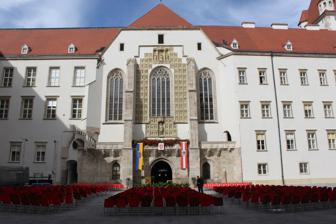
Building: St. George's Cathedral, Wiener Neustadt
Country: Austria
Year built: 1460
Church in Wiener Neustadt, Austria St. George's Cathedral, Wiener Neustadt Cathedral of the Austrian Military Ordinariate Kathedrale St. Georg Location Wiener Neustadt Country Austria Denomination Roman Catholic Church Interior view St. George's Cathedral in Wiener Neustadt ( German : Kathedrale St. Georg ) is the cathedral of the Military Ordinariate of Austria and a minor basilica . It is located inside the castle, Burg Wiener Neustadt . The church, begun in 1440 on the west side of the castle, was commissioned from the architect Peter von Pusica by Frederick III, Holy Roman Emperor . At the end of the work the church was dedicated to St. Mary and consecrated in 1460. In 1479 the Order of the Knights of St. George established their headquarters in Wiener Neustadt, and the patron of the church became Saint George . After the abolition of this chivalric order in 1600, the church was entrusted first to the Cistercians and later the Piarists . In 1608 and 1616 two fires damaged the castle and the church, which were repaired by initiative of Maximilian III . With the foundation of the Theresian Military Academy on December 14, 1751, the church was closely tied to the fate of the castle as the headquarters of the military school. The castle and church were completely destroyed in bombing during the Second World War on March 12, 1945, but reconstruction began the following year, to be completed only in 1958. Since 1963 the church has been home to the Military Ordinariate of Austria, as a result of which it was elevated to the status of cathedral. On 13 December 1967 it also became a minor basilica. See also Wiener Neustadt Cathedral References